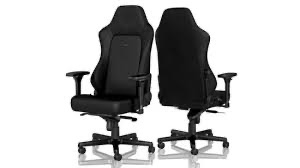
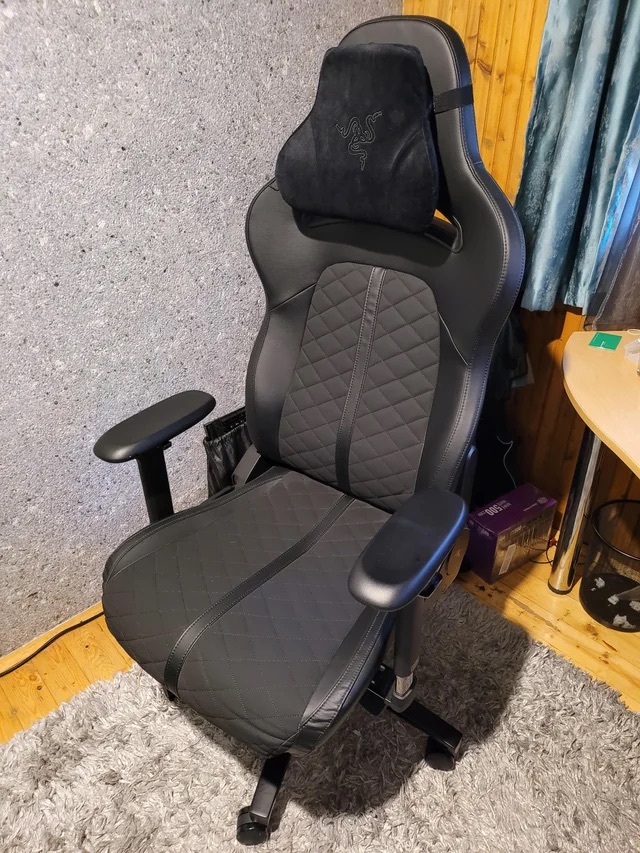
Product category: items_chair
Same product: no